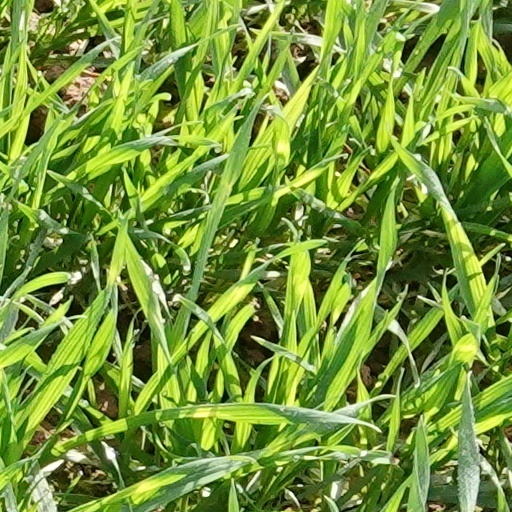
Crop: wheat